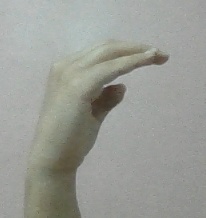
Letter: jeem